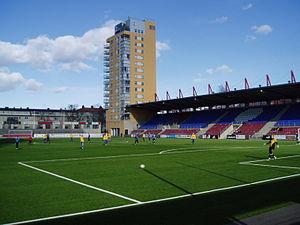
Le Tunavallen est un stade à multi-usages basé à Eskilstuna, en Suède. Il est principalement utilisé pour accueillir les rencontres de football.